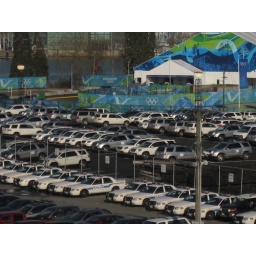
This was taken facing NE on Cambie. THere were less white cars in the lot after Friday.